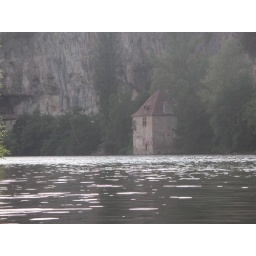
Mill house we stayed in on the Lot in France, snapped from a boat in the river, 2003